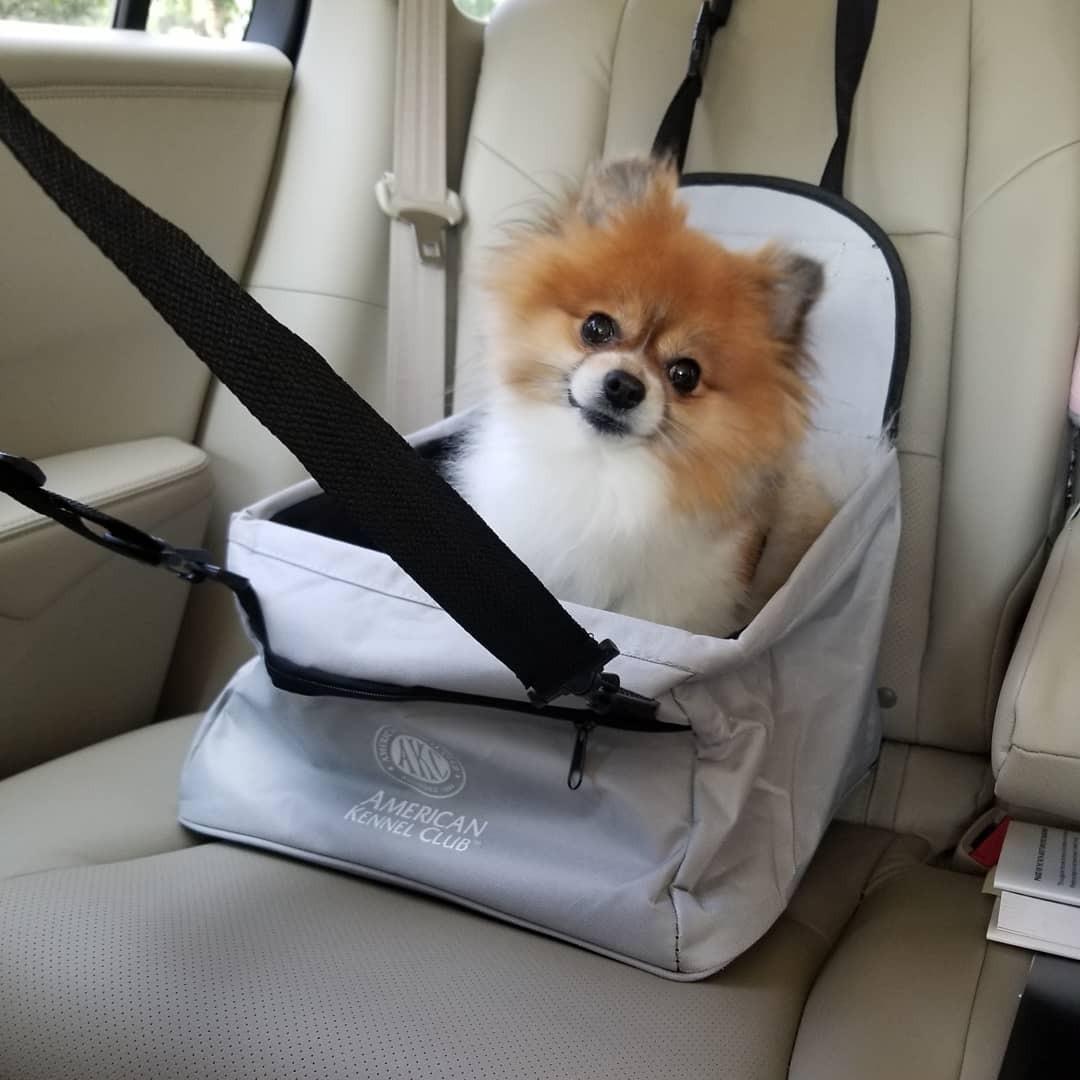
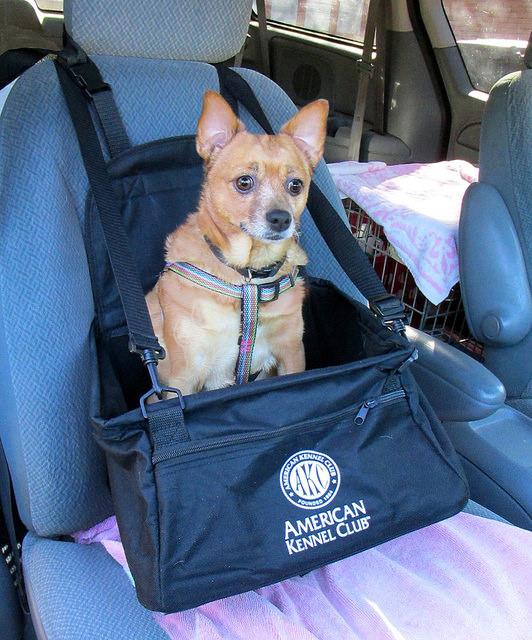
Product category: items_kennel
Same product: no